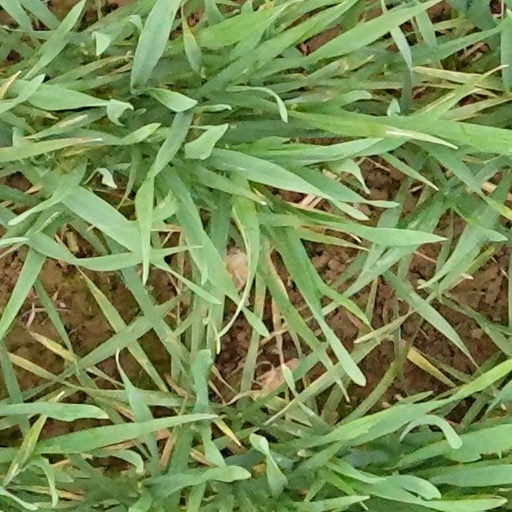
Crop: wheat